Question: What is the woman with the striped bag doing?
Tambaya: Me matar da take da jaka me layi-layi takeyi?
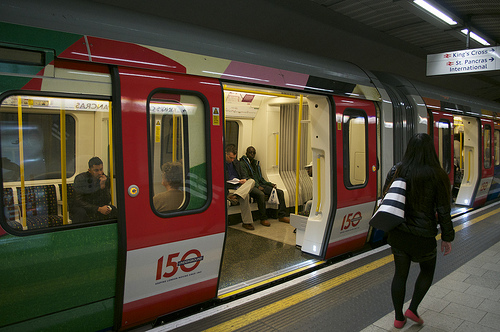
Answer: Walking.
Amsa: Tafiya.